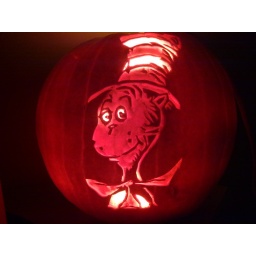
The cat in the hat